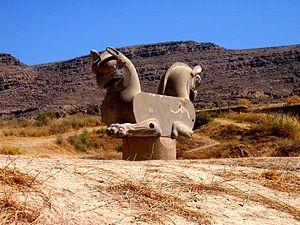
Statue avec le symbole du Homa. Photo de Persepolis. فارسی: تندیس پرندهٔ اسطوره‌ای هما در تخت جمشید
Homa est une créature mythologique iranienne célèbre et un symbole dans l'art iranien. Le symbole a une histoire très ancienne qui remonte à l'époque achéménide. Des symboles représentant Homa et ressemblant à des griffons étaient utilisés à Persépolis, ville chef d'œuvre de l'art achéménide, au sommet des colonnes des palais. Son apparence contemporaine la plus remarquable est sur le symbole de la compagnie aérienne nationale d'Iran, Iran Air; il a été créé à partir des statues originales de Persépolis. Les légendes iraniennes disent aussi que, dans le passé, les Persans se servaient du homa pour choisir leur roi en la personne sur la tête de laquelle homa se posait.
Le Simorgh, connu aussi sous le nom de Sîna-Mrû, est un oiseau fabuleux de la mythologie perse.
Un hippogriffe est une créature imaginaire hybride, d'apparence mi-cheval et mi-aigle, qui ressemble à un cheval ailé avec la tête et les membres antérieurs d'un aigle. Sa figure est peut-être issue du bestiaire fabuleux des Perses et de leur Simurgh, au travers du griffon.